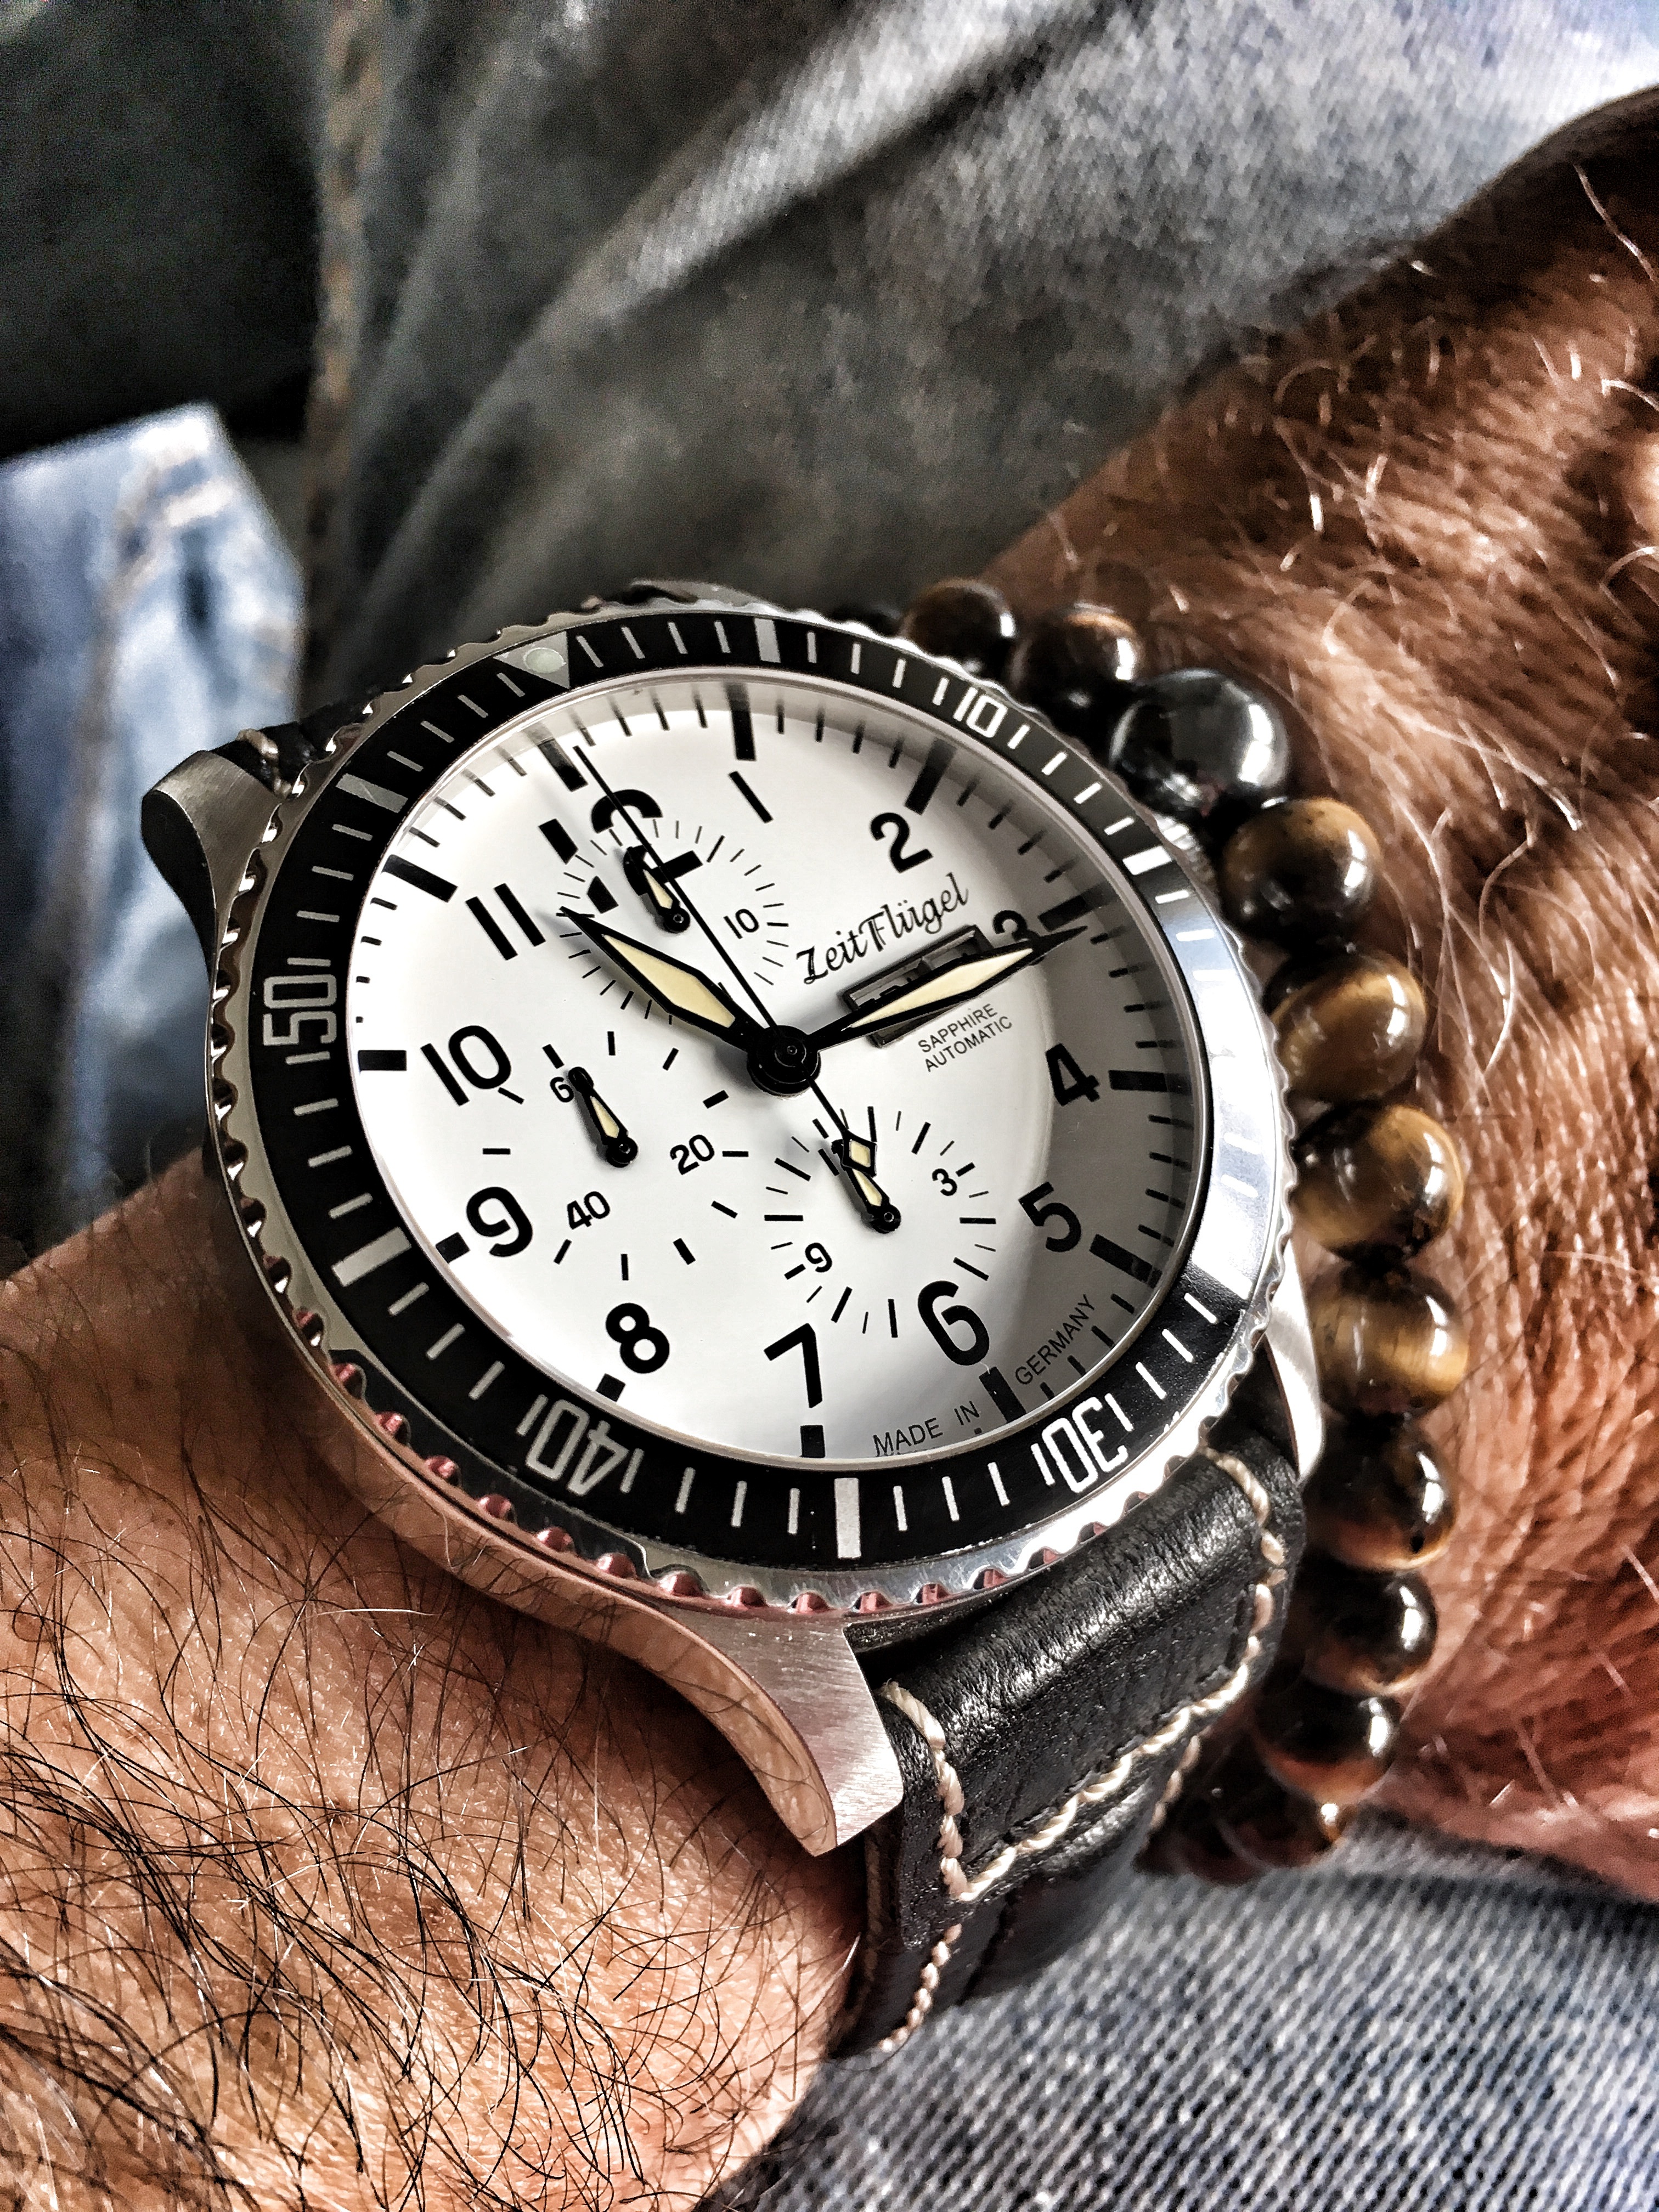
watch, hand, clock, time, brown, clock face, wrist watch, mens, stopwatch, strap, pointer, time indicating, automatic watch, watches, valuable, wrist watches, chronological graf